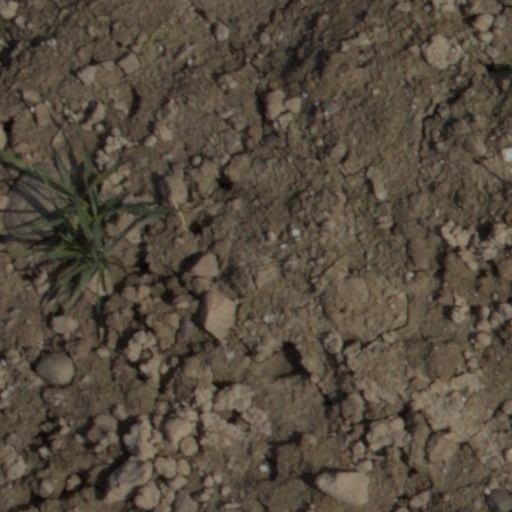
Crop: wheat